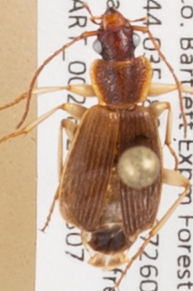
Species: Cymindis cribricollis
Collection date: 2019-08-07
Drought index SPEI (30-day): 0.264
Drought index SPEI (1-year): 1.13
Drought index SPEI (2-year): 0.88